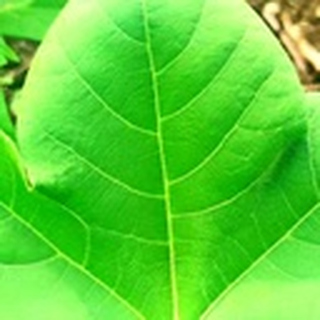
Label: healthy_cotton